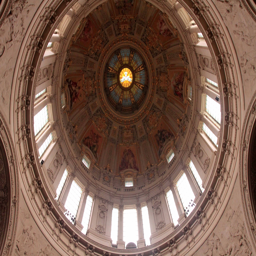
looking up at the dome inside german city .